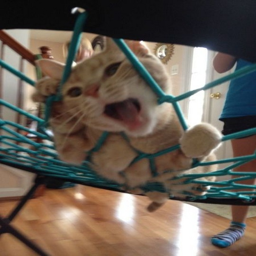
cat is confused by this chair